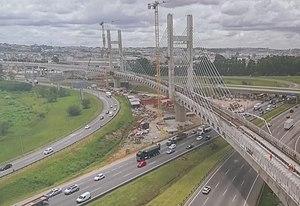
La ligne 13 - Jade de la CPTM comprend la section du réseau métropolitain délimitée entre la gare d'Engenheiro Goulart et la gare d'Aeroporto–Guarulhos, en passant par la gare Guarulhos-Cecap, également à Guarulhos.